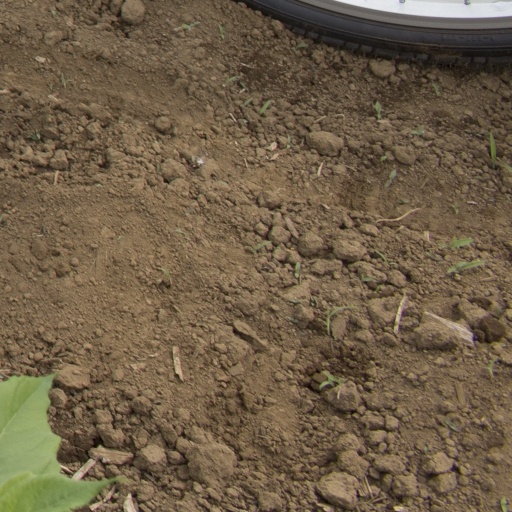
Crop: Jerusalem artichoke